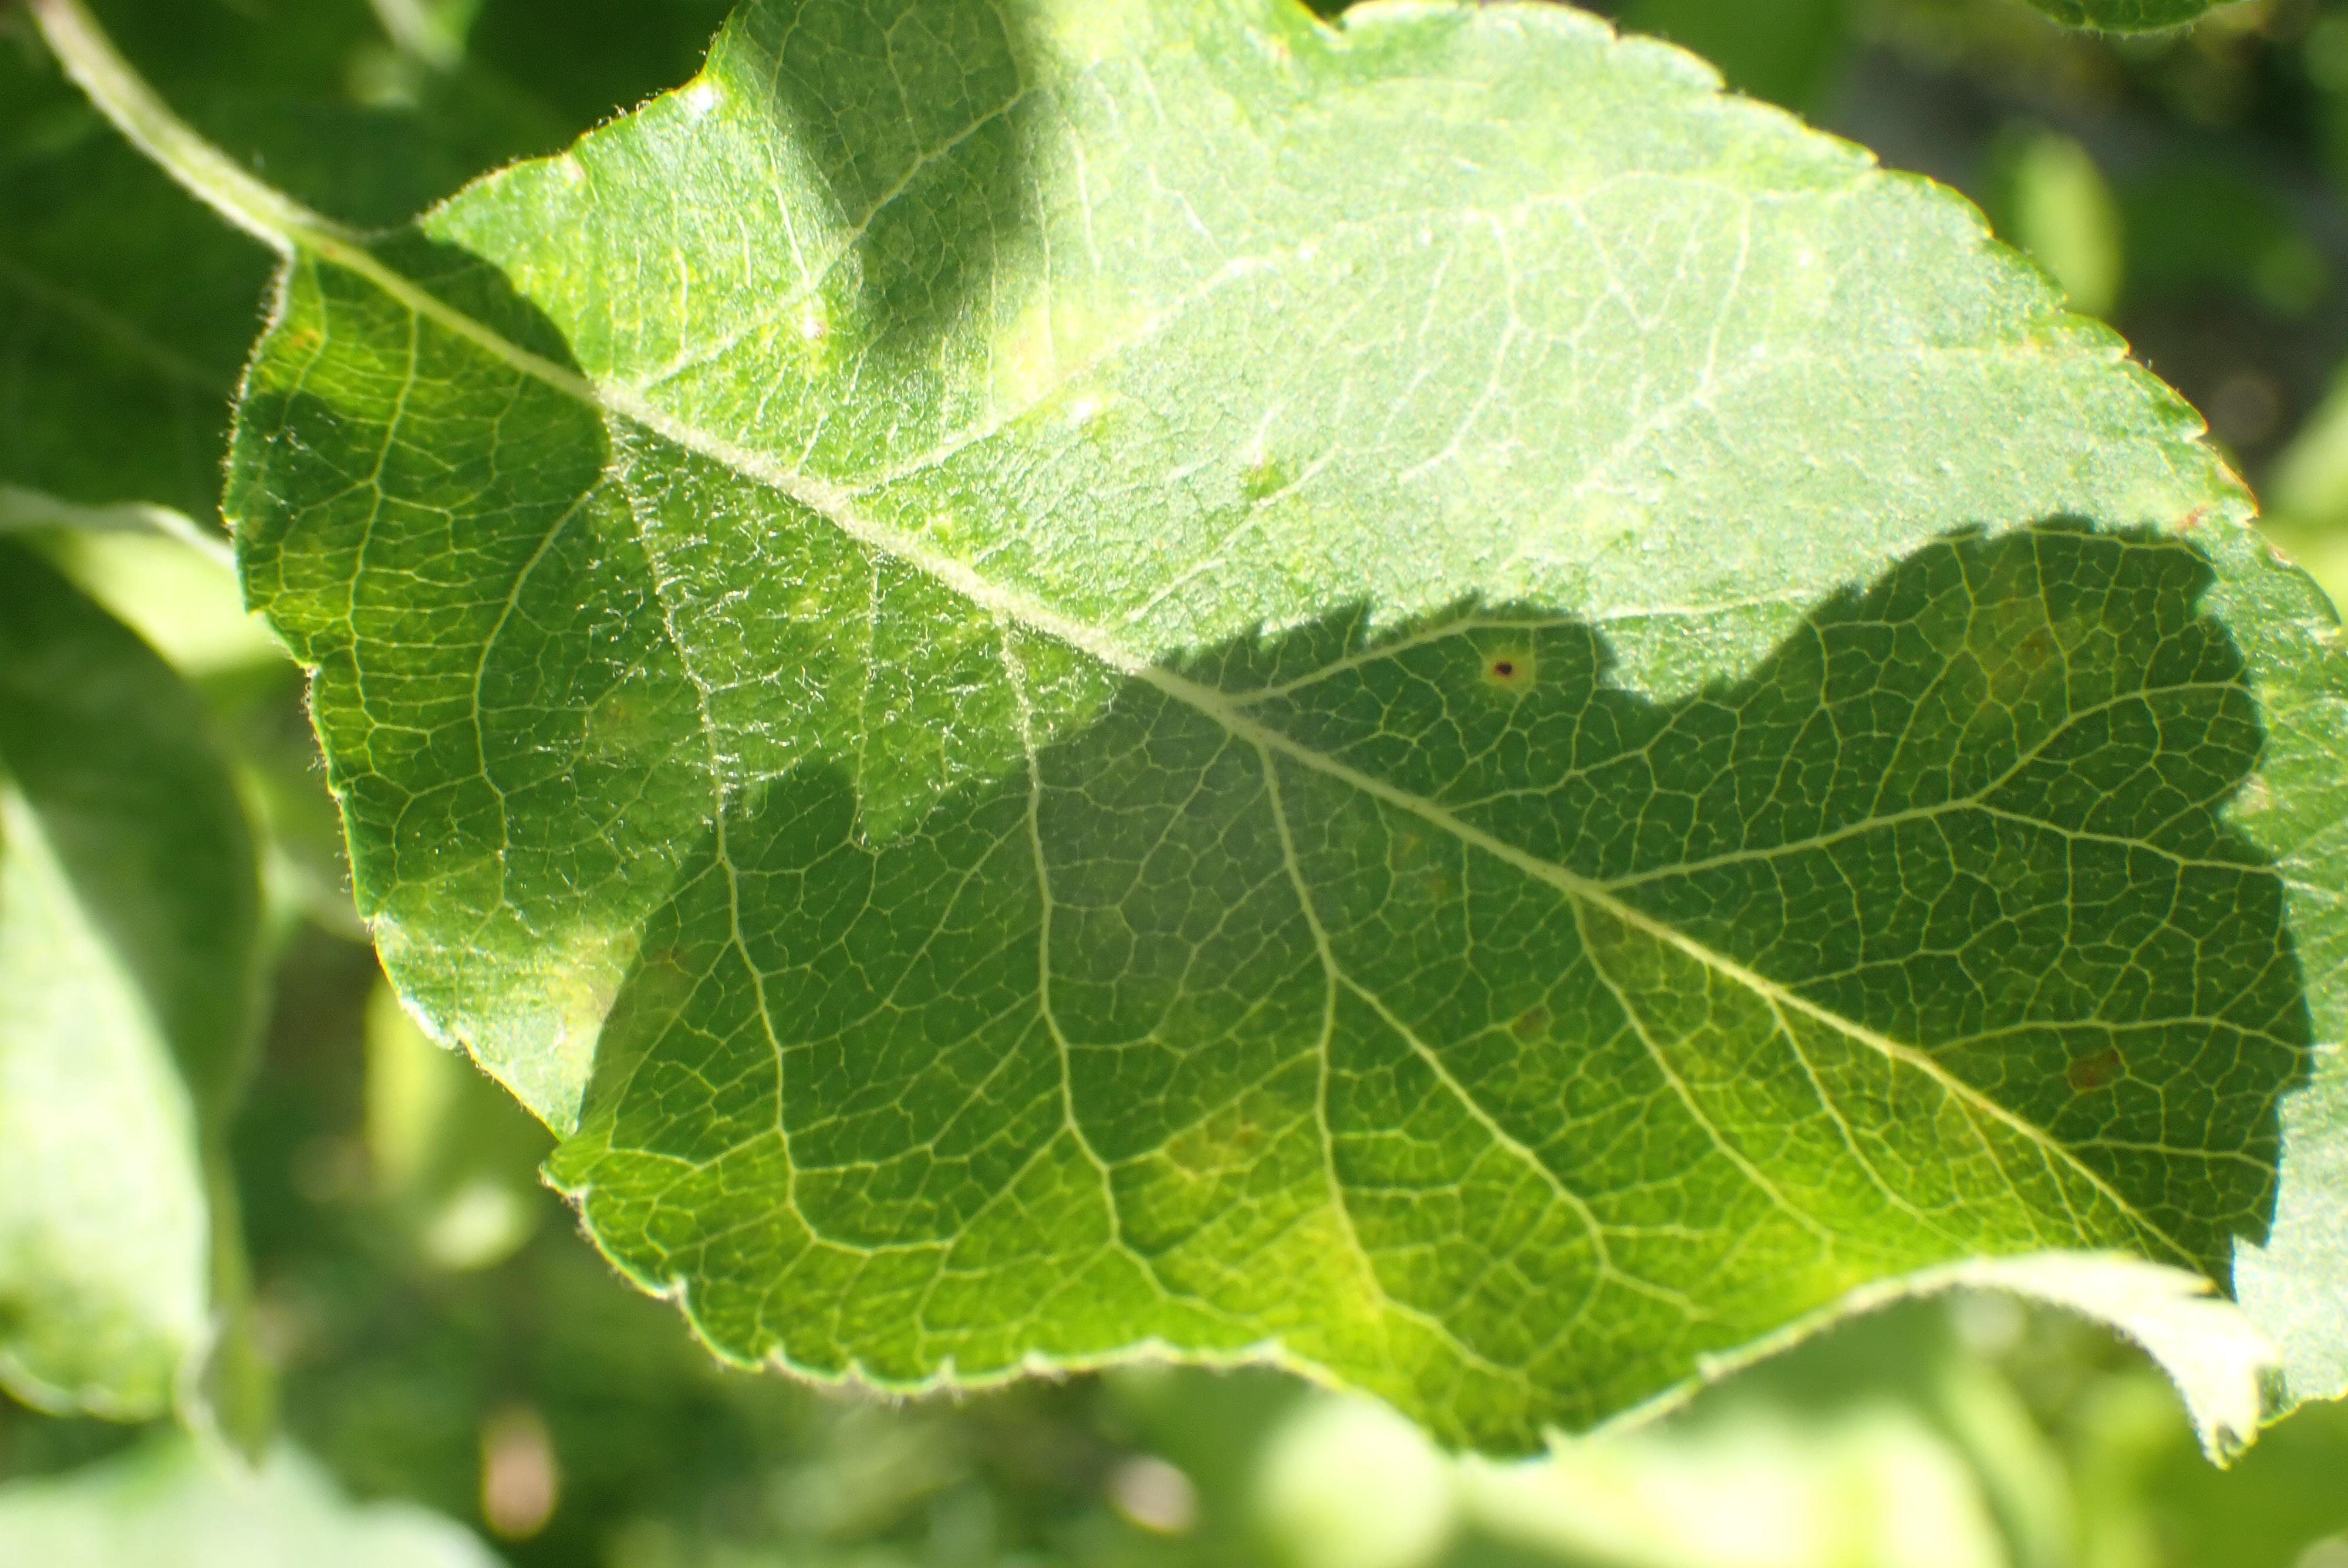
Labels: scab